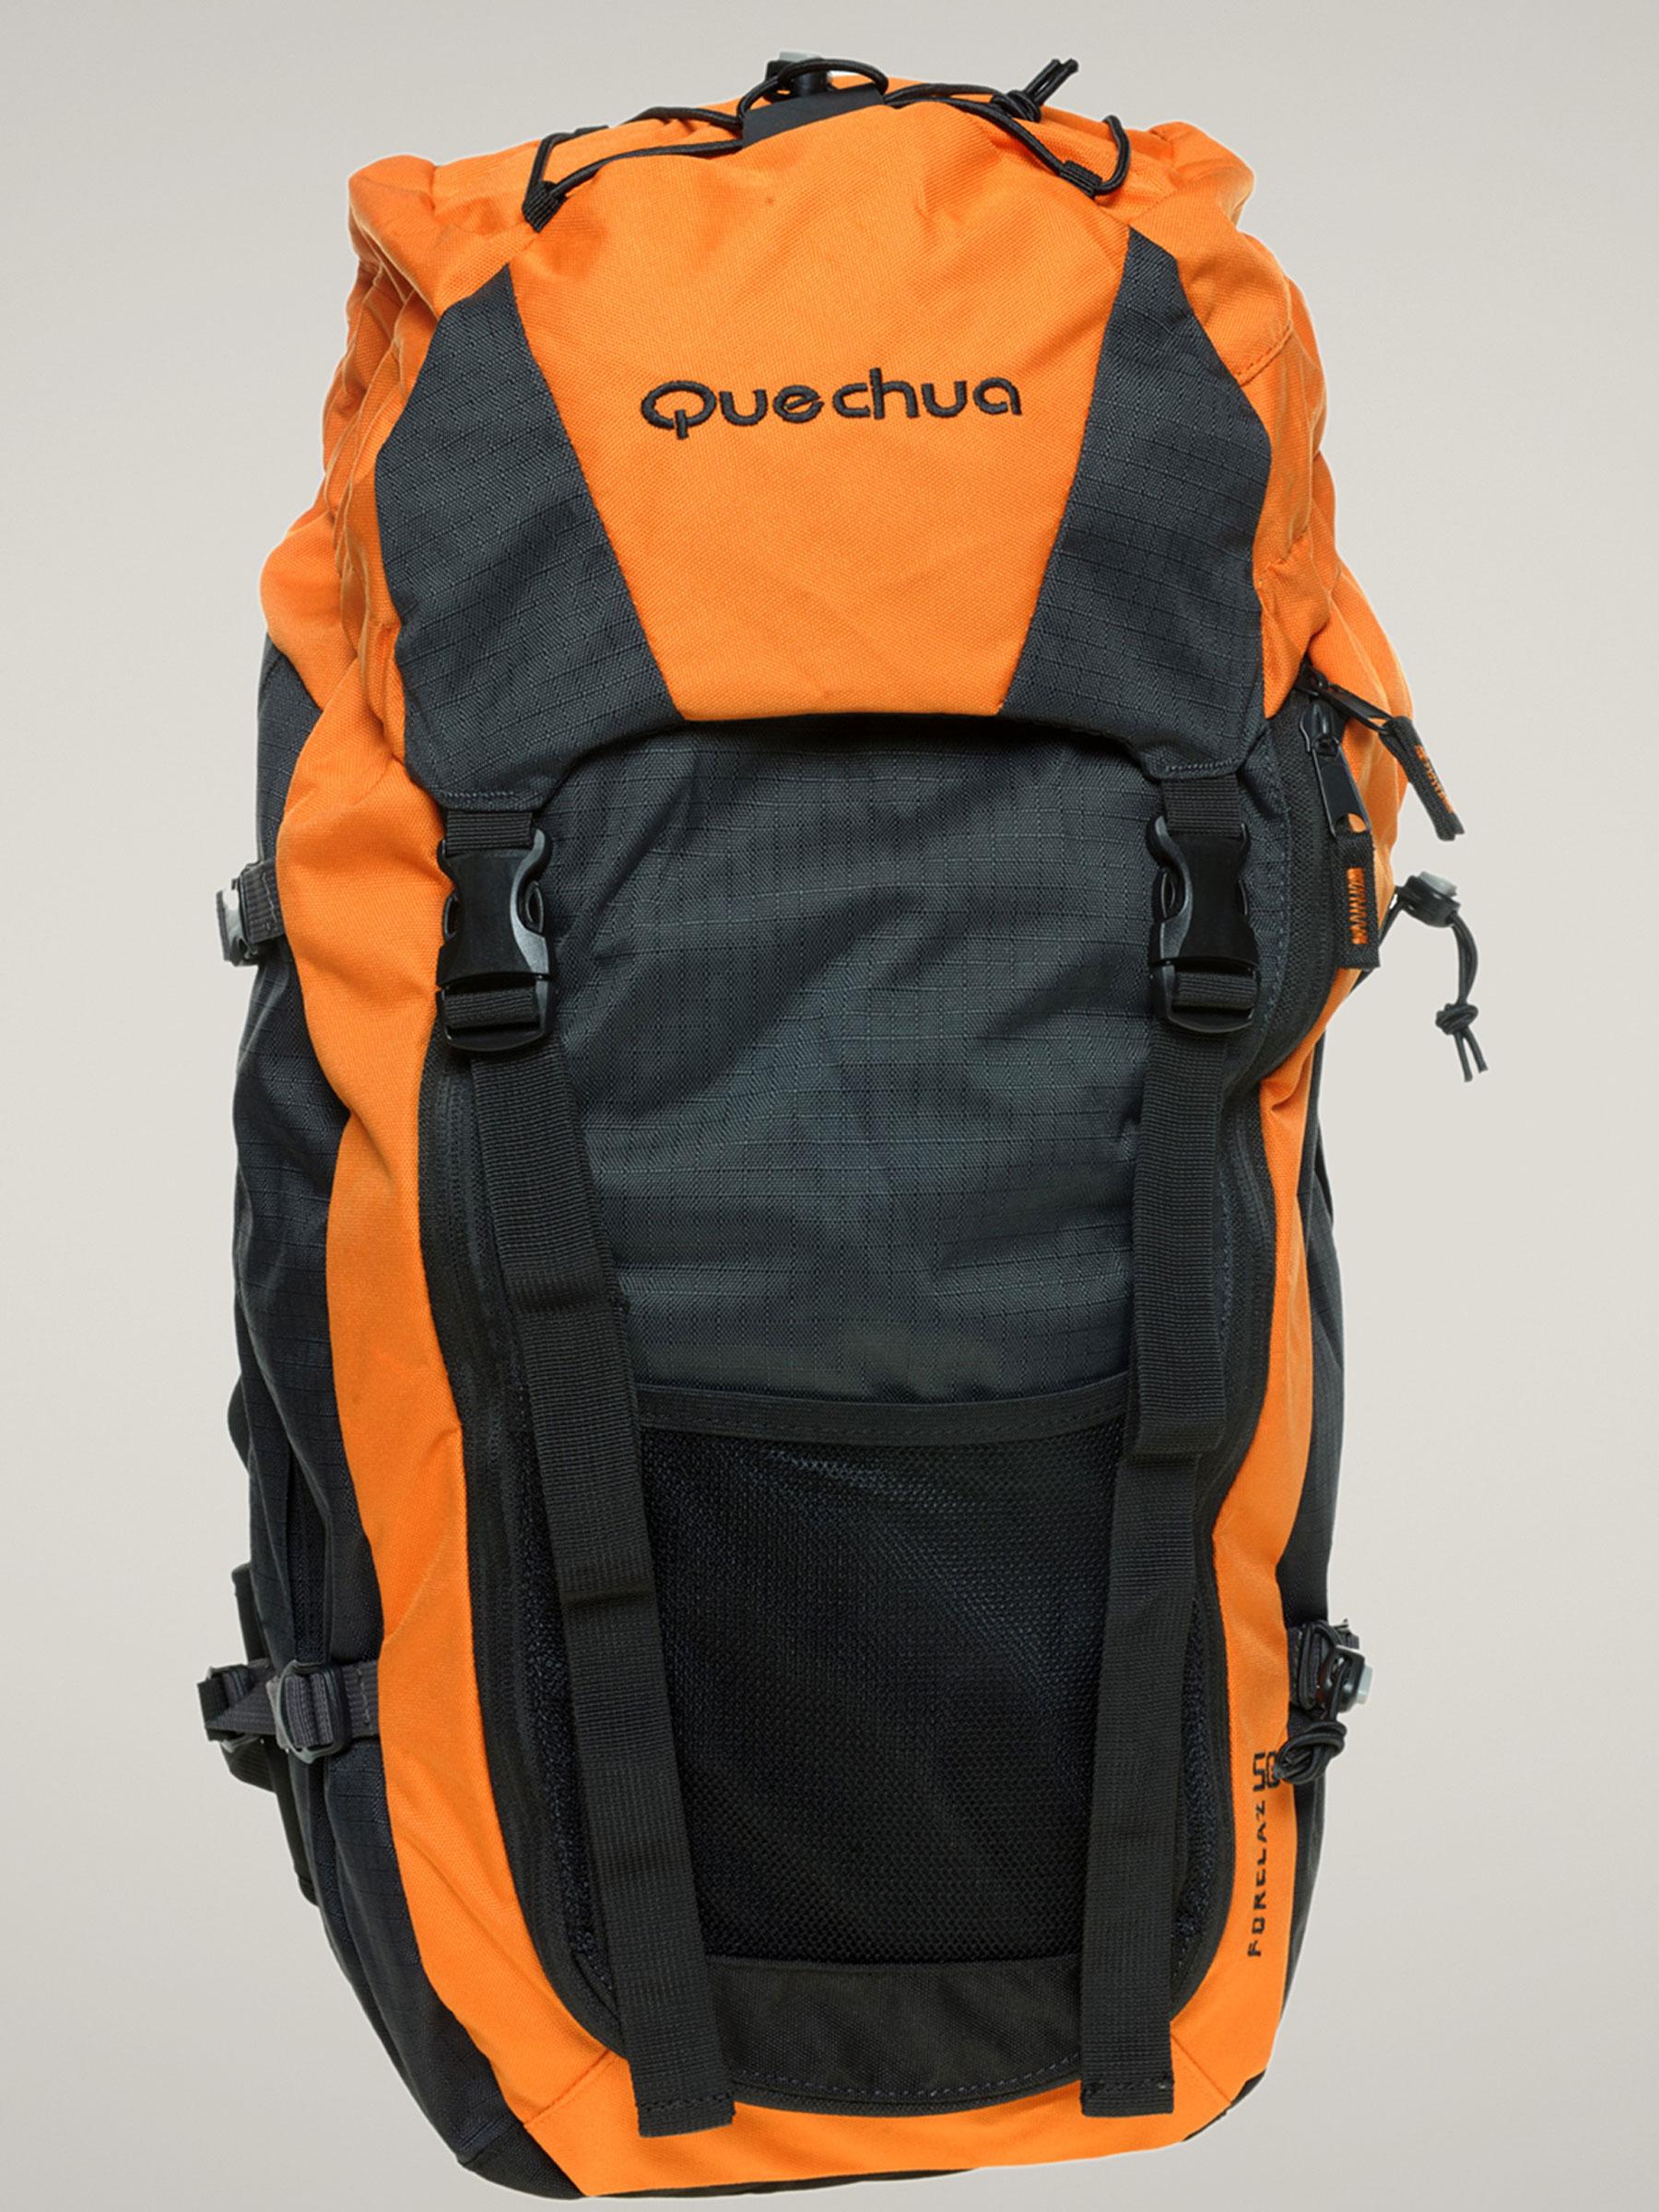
Quechua Forclaz Large  Backpack - 50 ltr Orange
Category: Accessories / Bags / Backpacks
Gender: Unisex
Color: Black
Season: Summer 2011
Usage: Sports